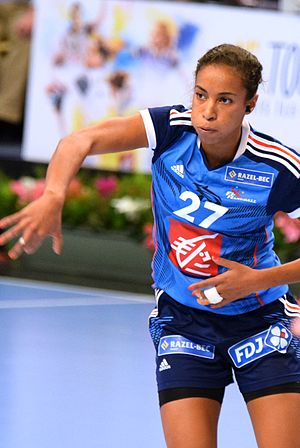
Estelle Nze Minko
Estelle Nze Minko er fransk håndboldspiller som spiller venstre back for Győri Audi ETO KC og for det franske landshold.